Minnesota Scenic Byways

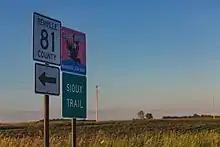
Minnesota River Valley National Scenic Byway in Renville County

Minnesota River Valley National Scenic Byway is a highway following the Minnesota River from its source at Big Stone Lake to Belle Plaine. The route passes through several small riverside towns and access points to canoeing on the river. It also connects several historic sites related to the Dakota people and the Dakota War of 1862.